Chalet and Garden of the Countess of Edla

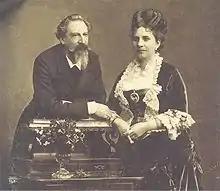
Photograph of the countess of Edla with king Ferdinand II

The Chalet was built between 1864 and 1869 for King Fernando II (1816–85), King-Consort to Queen Maria II until her death in 1853, and his future second wife, Elise, Countess of Edla (1836–1929), who was a Swiss-born, American-naturalized opera singer. The relationship between Fernando and Elise is considered to be one of the great love stories of Portuguese history. It caused considerable scandal because they wanted to marry, although she was a commoner who had, moreover, a young daughter with an unknown father. The couple finally managed to marry in 1869 when Fernando persuaded his cousin, Ernest II, Duke of Saxe-Coburg and Gotha, to create a title for Elise, enabling her to become Countess of Edla.